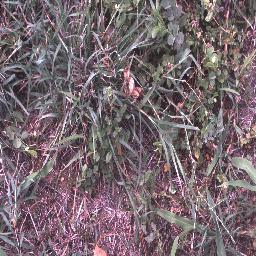
Label: negative